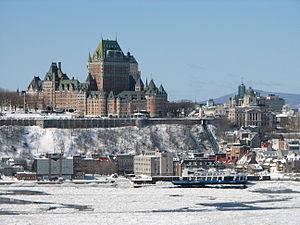
Ville de Québec et le Château Frontenac vue de la terrasse de Lévis, Canada
La culture du Canada, pays d'Amérique du Nord, désigne d'abord les pratiques culturelles observables de ses habitants. On dit parfois que la culture du Canada repose seulement sur son effort soutenu pour se différencier de son voisin du sud, les États-Unis. Toutefois, d'autres affirment que si les deux pays ont en commun certains aspects d'un héritage culturel commun, il existe aussi une culture canadienne séparée et identifiable. Ils citent notamment ce qu'ils perçoivent comme une plus grande intégration de la culture amérindienne ; la rétention de traditions venant des premiers colons français et anglais et une infusion significative d'immigrants celtiques dans les phases plus tardives de l'histoire du pays. Depuis les années 1970, le Gouvernement du Canada poursuit une politique officielle de multiculturalisme afin de donner place aux immigrants plus récents provenant de pays outre la France et les îles Britanniques
Le Château Frontenac est un célèbre hôtel de Québec situé dans le Vieux-Québec surplombant le fleuve Saint-Laurent depuis la terrasse Dufferin. Inauguré en 1893, il a été désigné lieu historique national du Canada en 1981. L'hôtel est de style Château, inspiré notamment de la Renaissance française et des châteaux de la Loire.